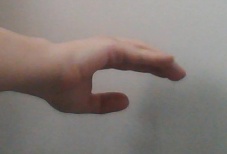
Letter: jeem